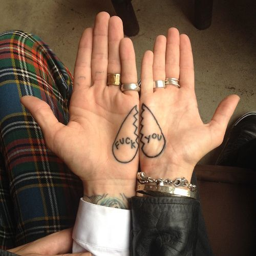
little hand tattoo of a broken heart sayingfuck you .